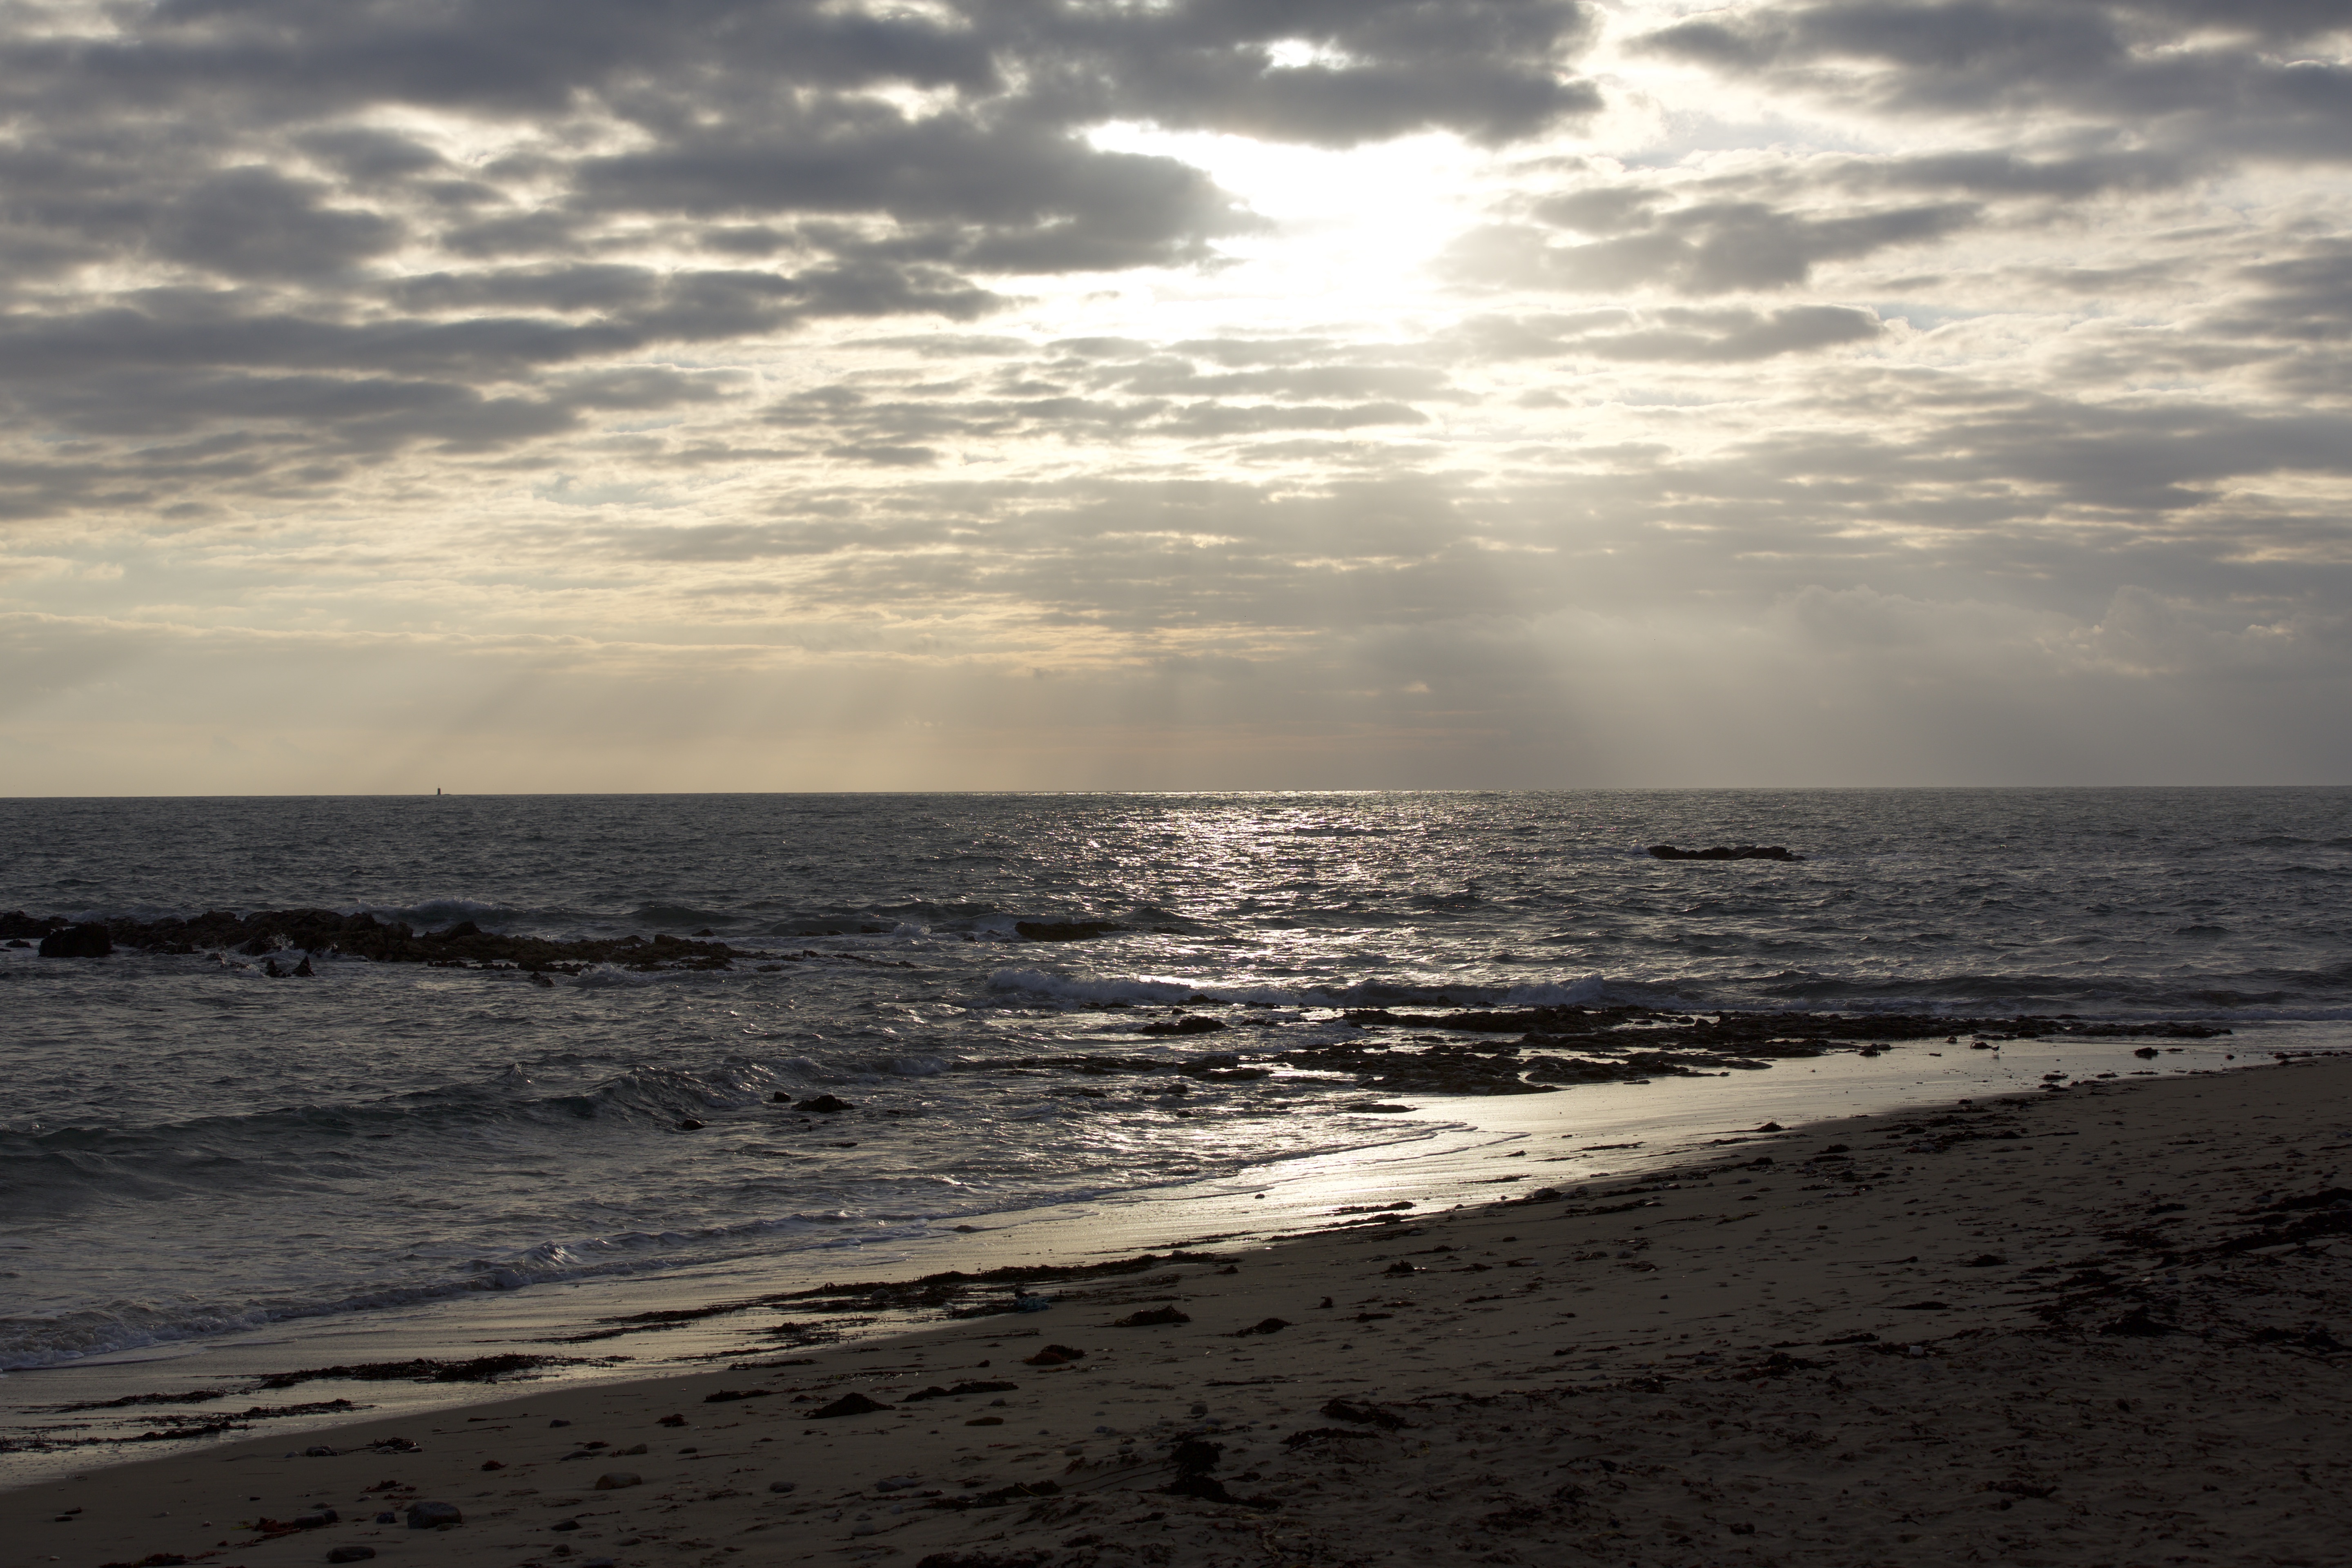
beach, landscape, sea, coast, water, sand, ocean, horizon, cloud, sky, sun, sunrise, sunset, sunlight, morning, shore, wave, dawn, dusk, france, evening, twilight, material, ray of light, body of water, clouds, side, marin, brittany, sunset on the sea, the north sea, c tes d armor, mudflat, wind wave